Steven R. Tannenbaum

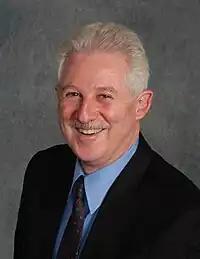
Steven R. Tannenbaum in 2004

Steven R. Tannenbaum was born and grew up in the Rockaways of Queens, New York City. He attended the Hebrew Institute of Long Island through 9th grade, then moved to Hewlett, Long Island where he graduated from Woodmere H.S. in 1954. He attended the Massachusetts Institute of Technology from 1954-1962, earning a B.S. in Food Technology in 1958 and a PhD. in Food Science in 1962. He was then appointed to Assistant Professor in 1964 in the Department of Food Science and Technology leading up to Full Professor in 1974. Throughout his career he was mentored by Samuel A. Goldblith up until his death in 2001. In 1973 Tannenbaum did a sabbatical at the Hebrew University of Jerusalem, where he decided to switch his career into cancer research at the suggestion of Gerald Wogan.